Palazzo Donà Brusa

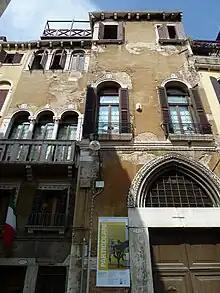
Palazzo Donà a San Polo in 2011

The Palazzo Donà or Donà Brusa is a Venetian Gothic style palace located in Campo San Polo in the Sestiere of San Polo in Venice, Italy.